Polterabend

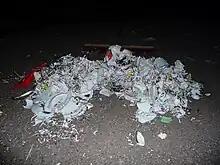
Aftermath of a Polterabend

The origin of the Polterabend is not precisely known. Some believe the origin to be Germanic tribes who threw shards to drive off evil spirits. Others believe the ritual of the shattering of clay sacrificial altars after a sacrifice to the gods to be responsible.